Anglo-Japanese Treaty of Amity and Commerce

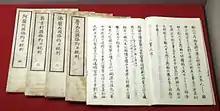
Published version of the Treaties of Amity and Commerce between Japan and Netherlands, Britain, France, Russia and the United States, 1858

The was signed on 26 August 1858 by Lord Elgin and the then representatives of the Japanese government (the Tokugawa shogunate), and was ratified between Queen Victoria and the Tycoon of Japan at Yedo on 11 July 1859.